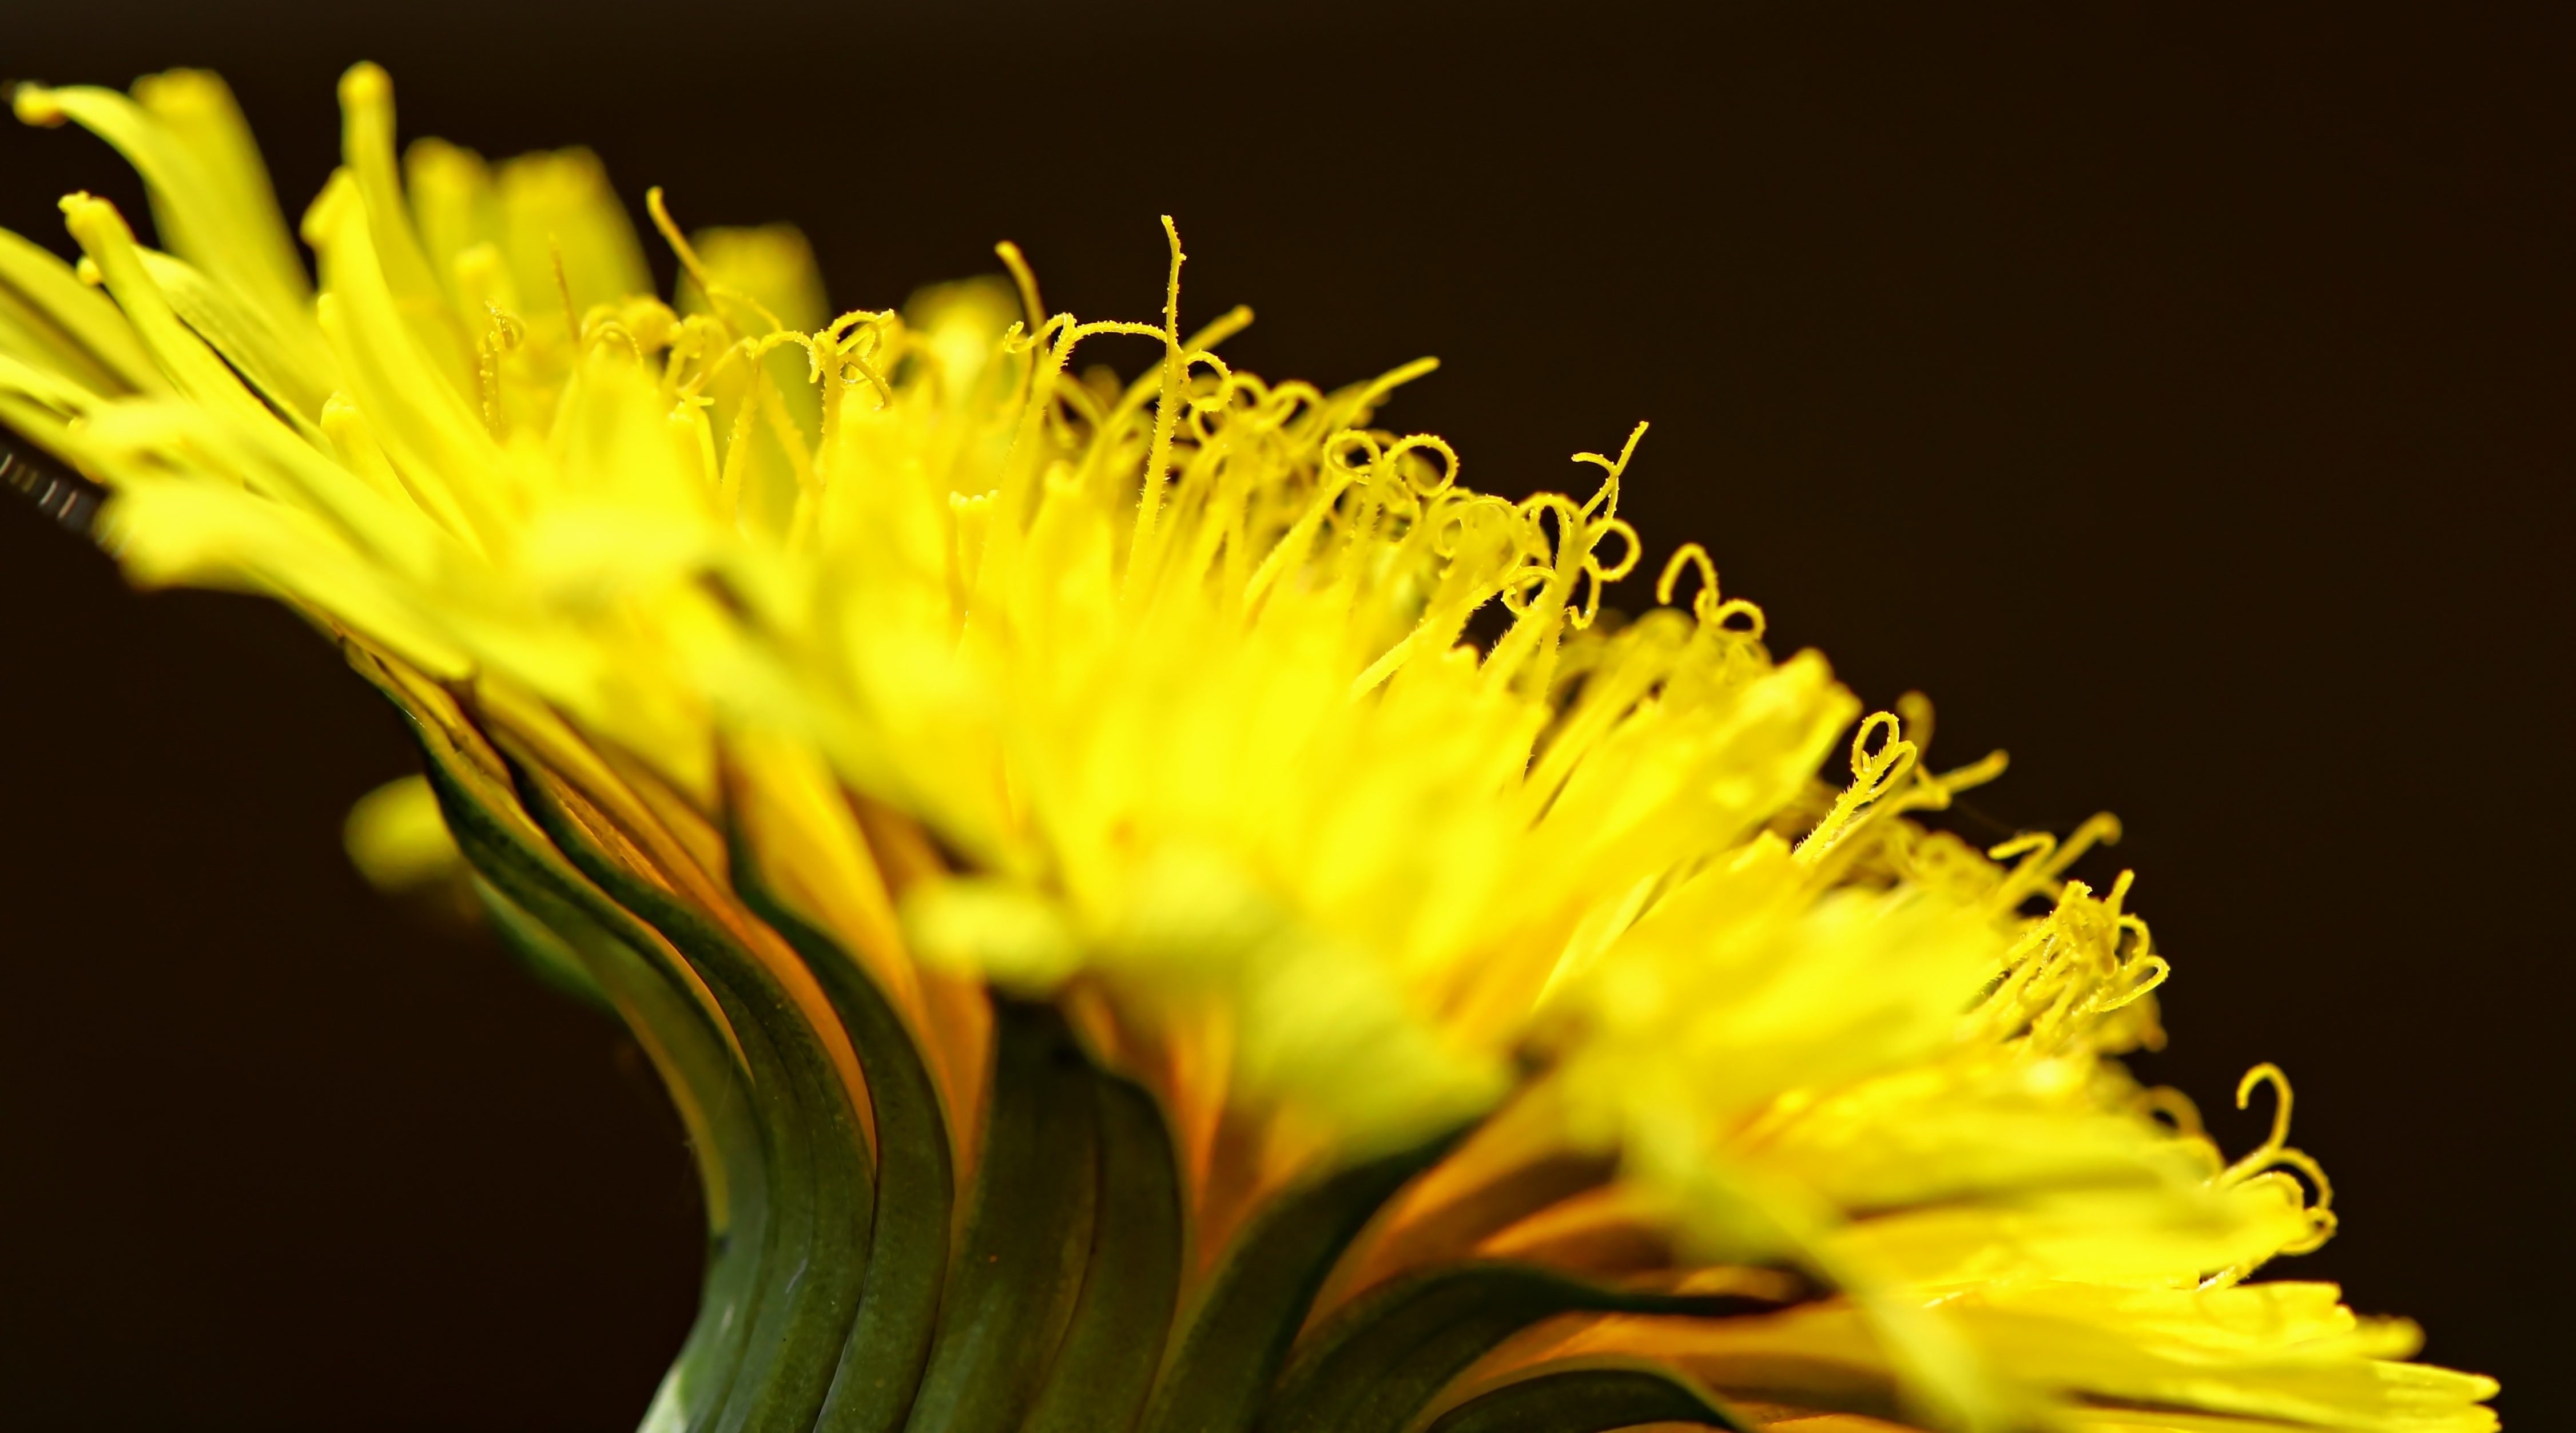
nature, plant, field, photography, meadow, dandelion, sunlight, leaf, flower, petal, bloom, summer, daisy, pollen, spring, green, macro, weather, botany, blooming, yellow, garden, closeup, flora, wildflower, flowers, close up, wild flowers, seeds, the sun, herbs, macro photography, flowering plant, daisy family, nuns, sonchus oleraceus, taraxacum officinale, medicinal plants, plant stem, land plant, thorns spines and prickles